The Well-Tempered Clavier

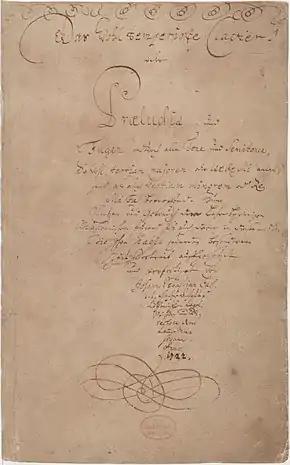
Title page of "Das Wohltemperirte Clavier", Book 1 (autograph)

The Well-Tempered Clavier, BWV 846–893, consists of two sets of preludes and fugues in all 24 major and minor keys for keyboard by Johann Sebastian Bach. In the composer's time "clavier" referred to a variety of keyboard instruments, namely the harpsichord, the clavichord and the organ (which operates using air instead of strings), but not excluding the regal and the then newly-invented fortepiano.